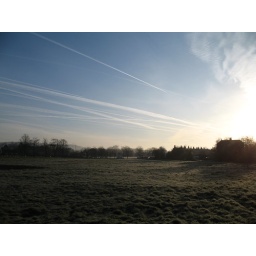
Early morning in Cranleigh, before catching bus to Guildford and train to London